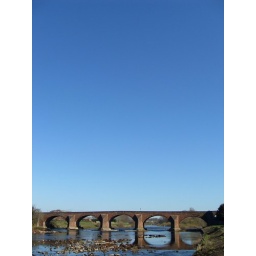
Esk bridge under a blue sky